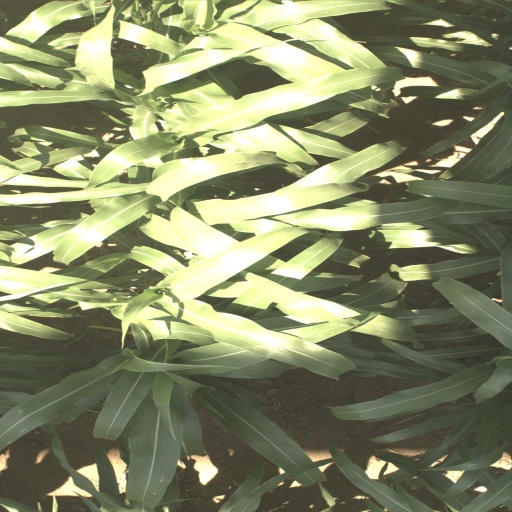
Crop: sorghum